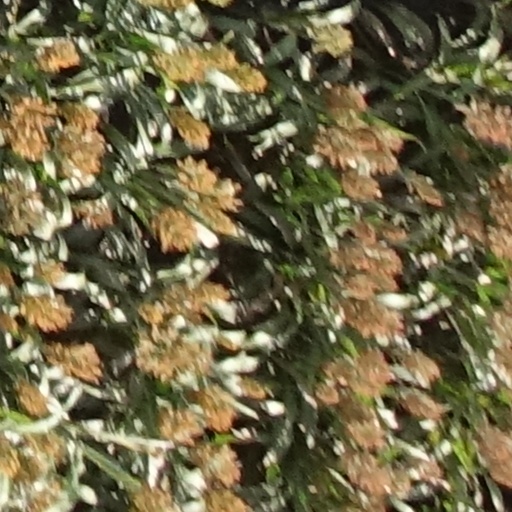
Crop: sorghum